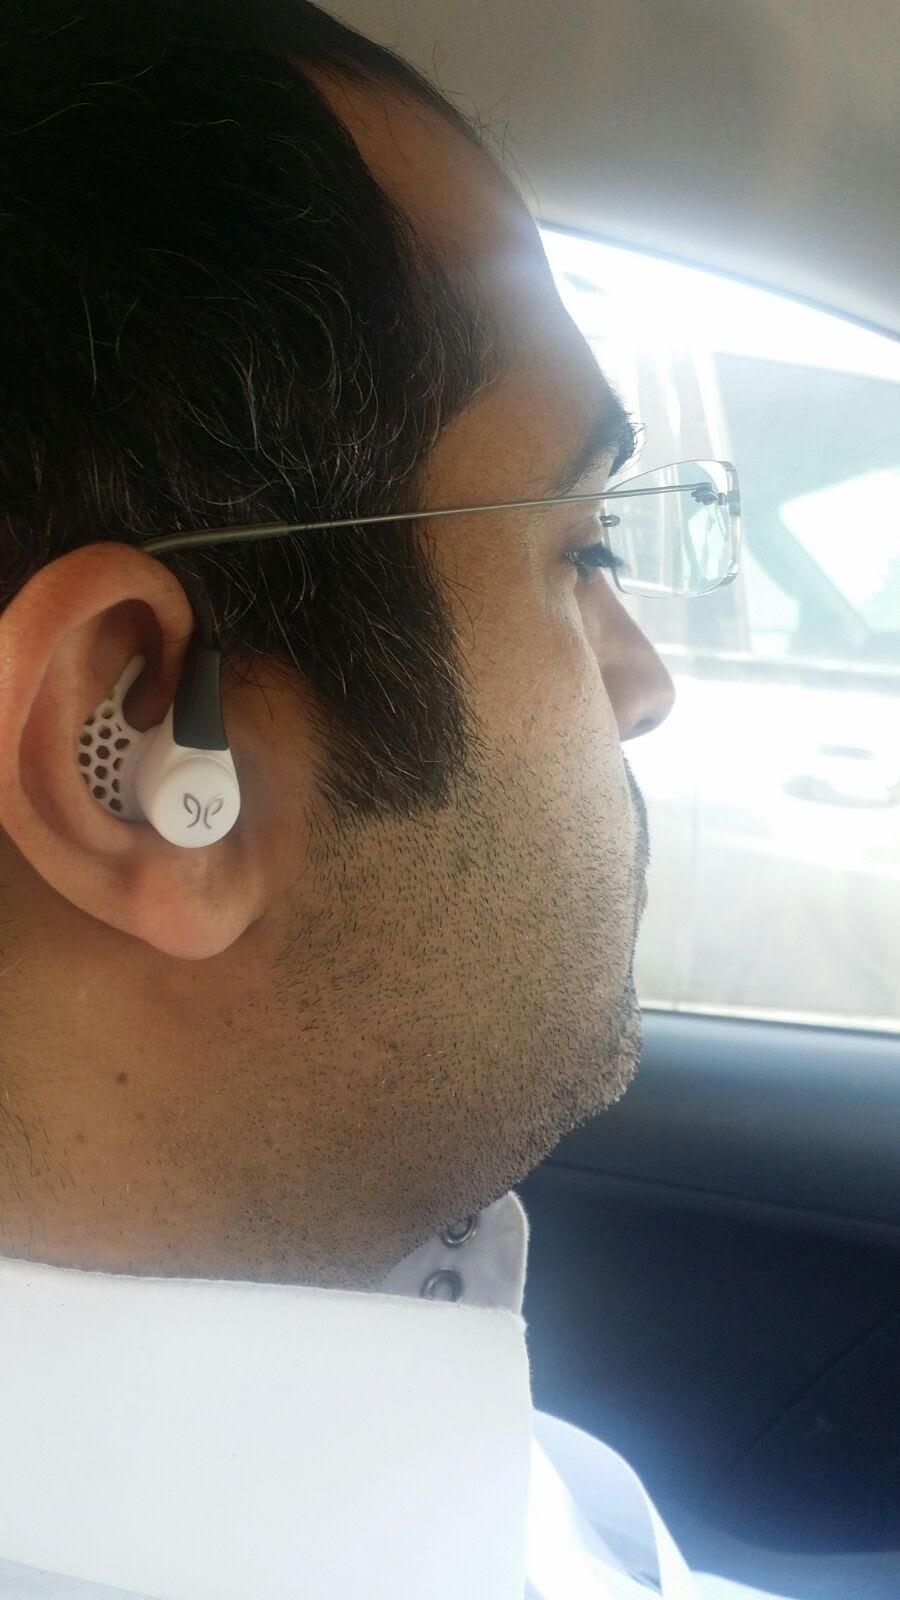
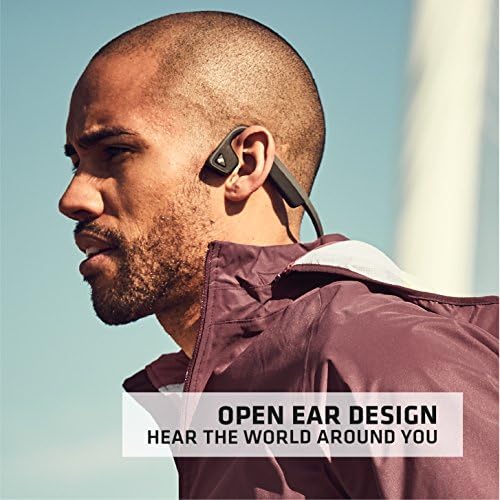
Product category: headphones
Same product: no